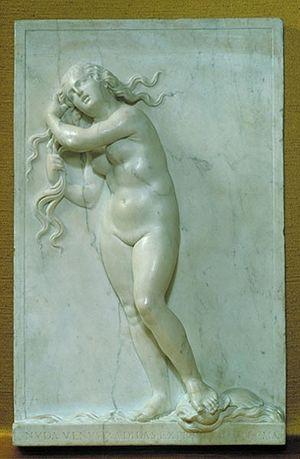
Antonio Lombardo est un sculpteur de la Renaissance italienne.